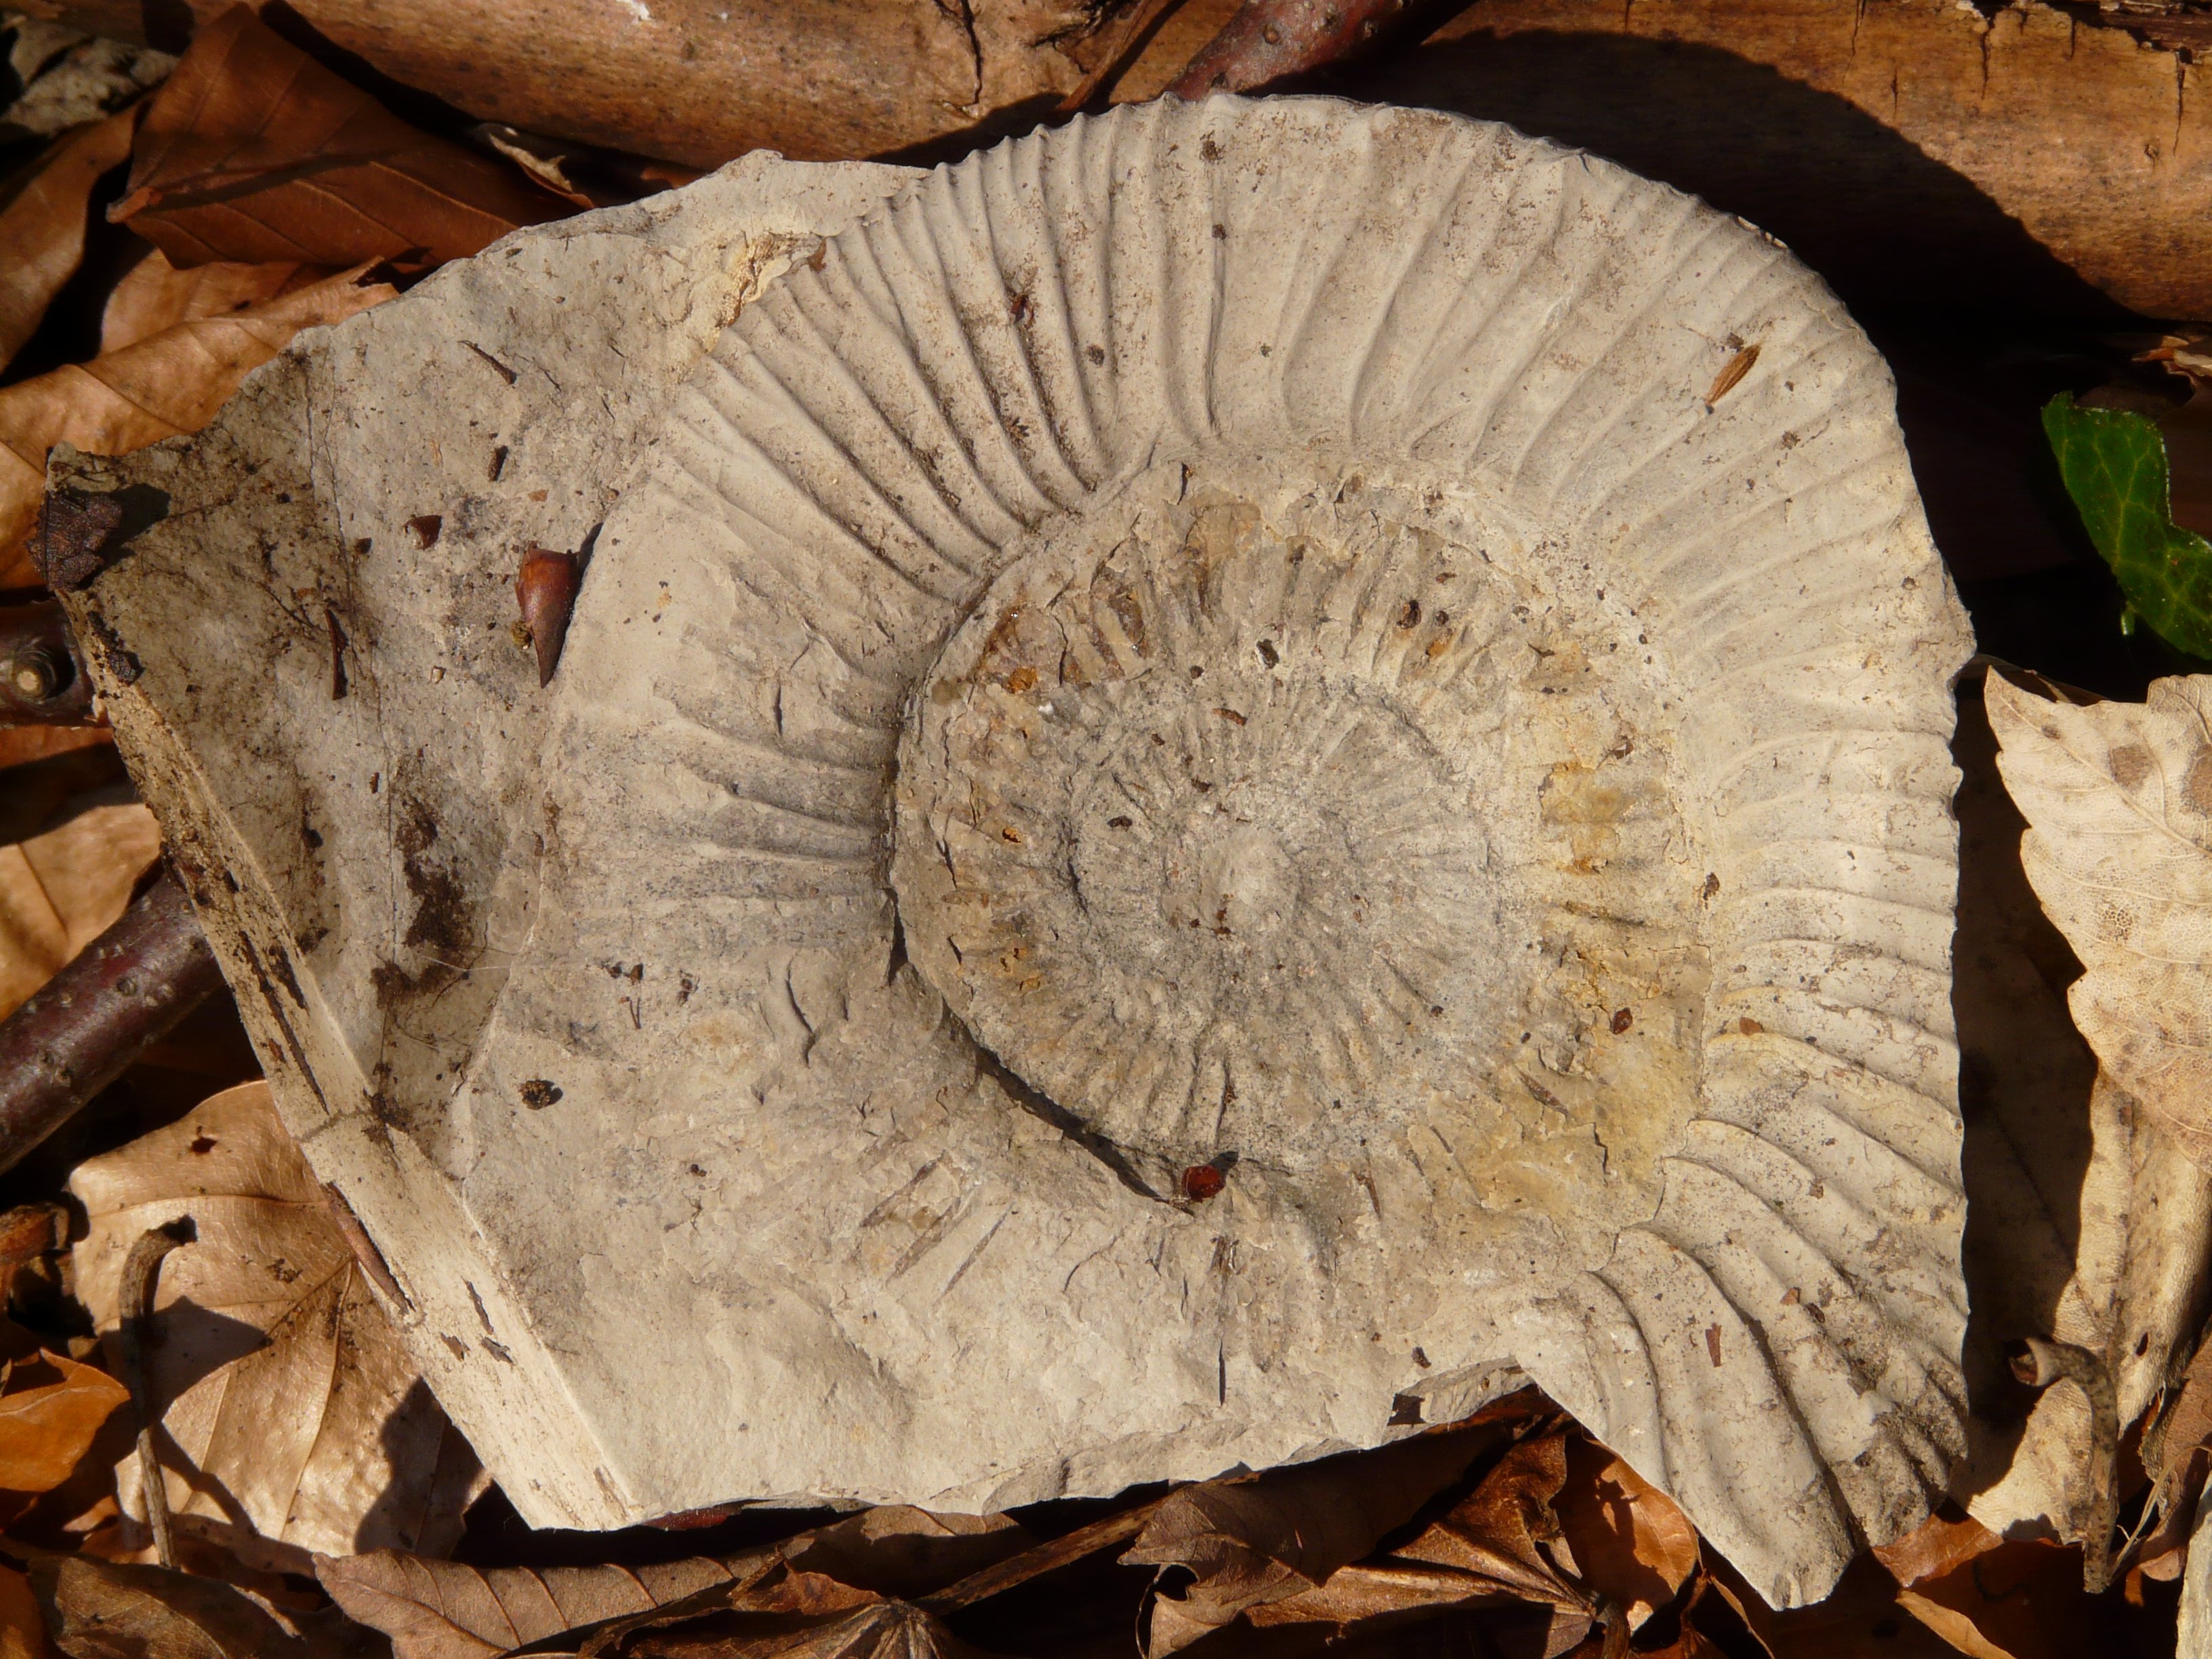
tree, wood, leaf, trunk, autumn, soil, mushroom, shell, fungus, snail, geology, limestone, fossil, carving, tree stump, petrification, ammonit, oyster mushroom, ancient history, medicinal mushroom